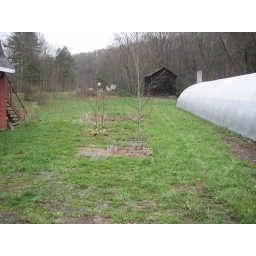
there's usually all kinds of crap in this area. we're going to put fruit trees here now though.